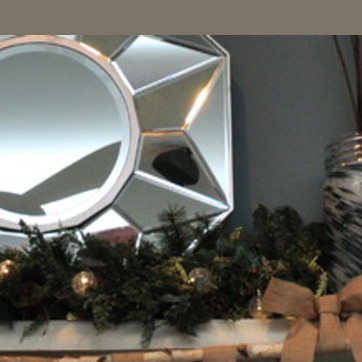
Material: mirror